The La De Da's

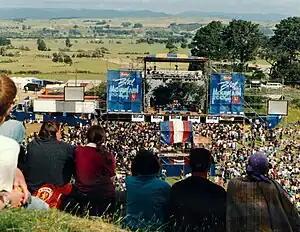
Kevin Borich performing at Mountain Rock

The La De Da's were formed as the Mergers in Te Atatū Peninsula in late 1963 by three Rutherford High School students Kevin Borich on lead guitar, Brett Neilsen on drums and Trevor Wilson on bass guitar; they were joined by Phil Key on rhythm guitar from Mt Albert Grammar School. Their average age was 16 years. The Mergers played mod-ish instrumentals, with the Shadows as their major influence, at local dances and school socials. The Beatles' visit in June 1964 and the emergence of the Rolling Stones, brought a change of style to the group with Key becoming their lead singer and Borich and Wilson adding backing vocals.